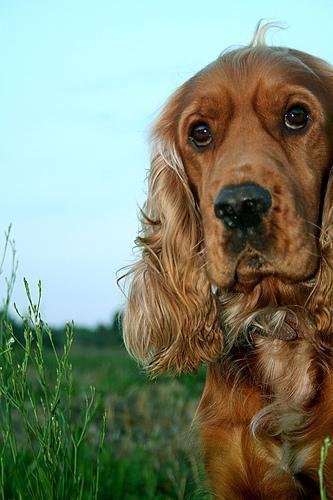
cocker_spaniel